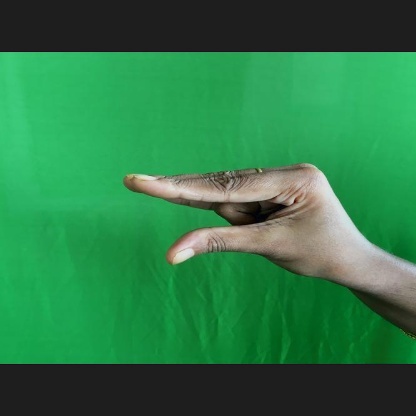
Mudra: Kangulam